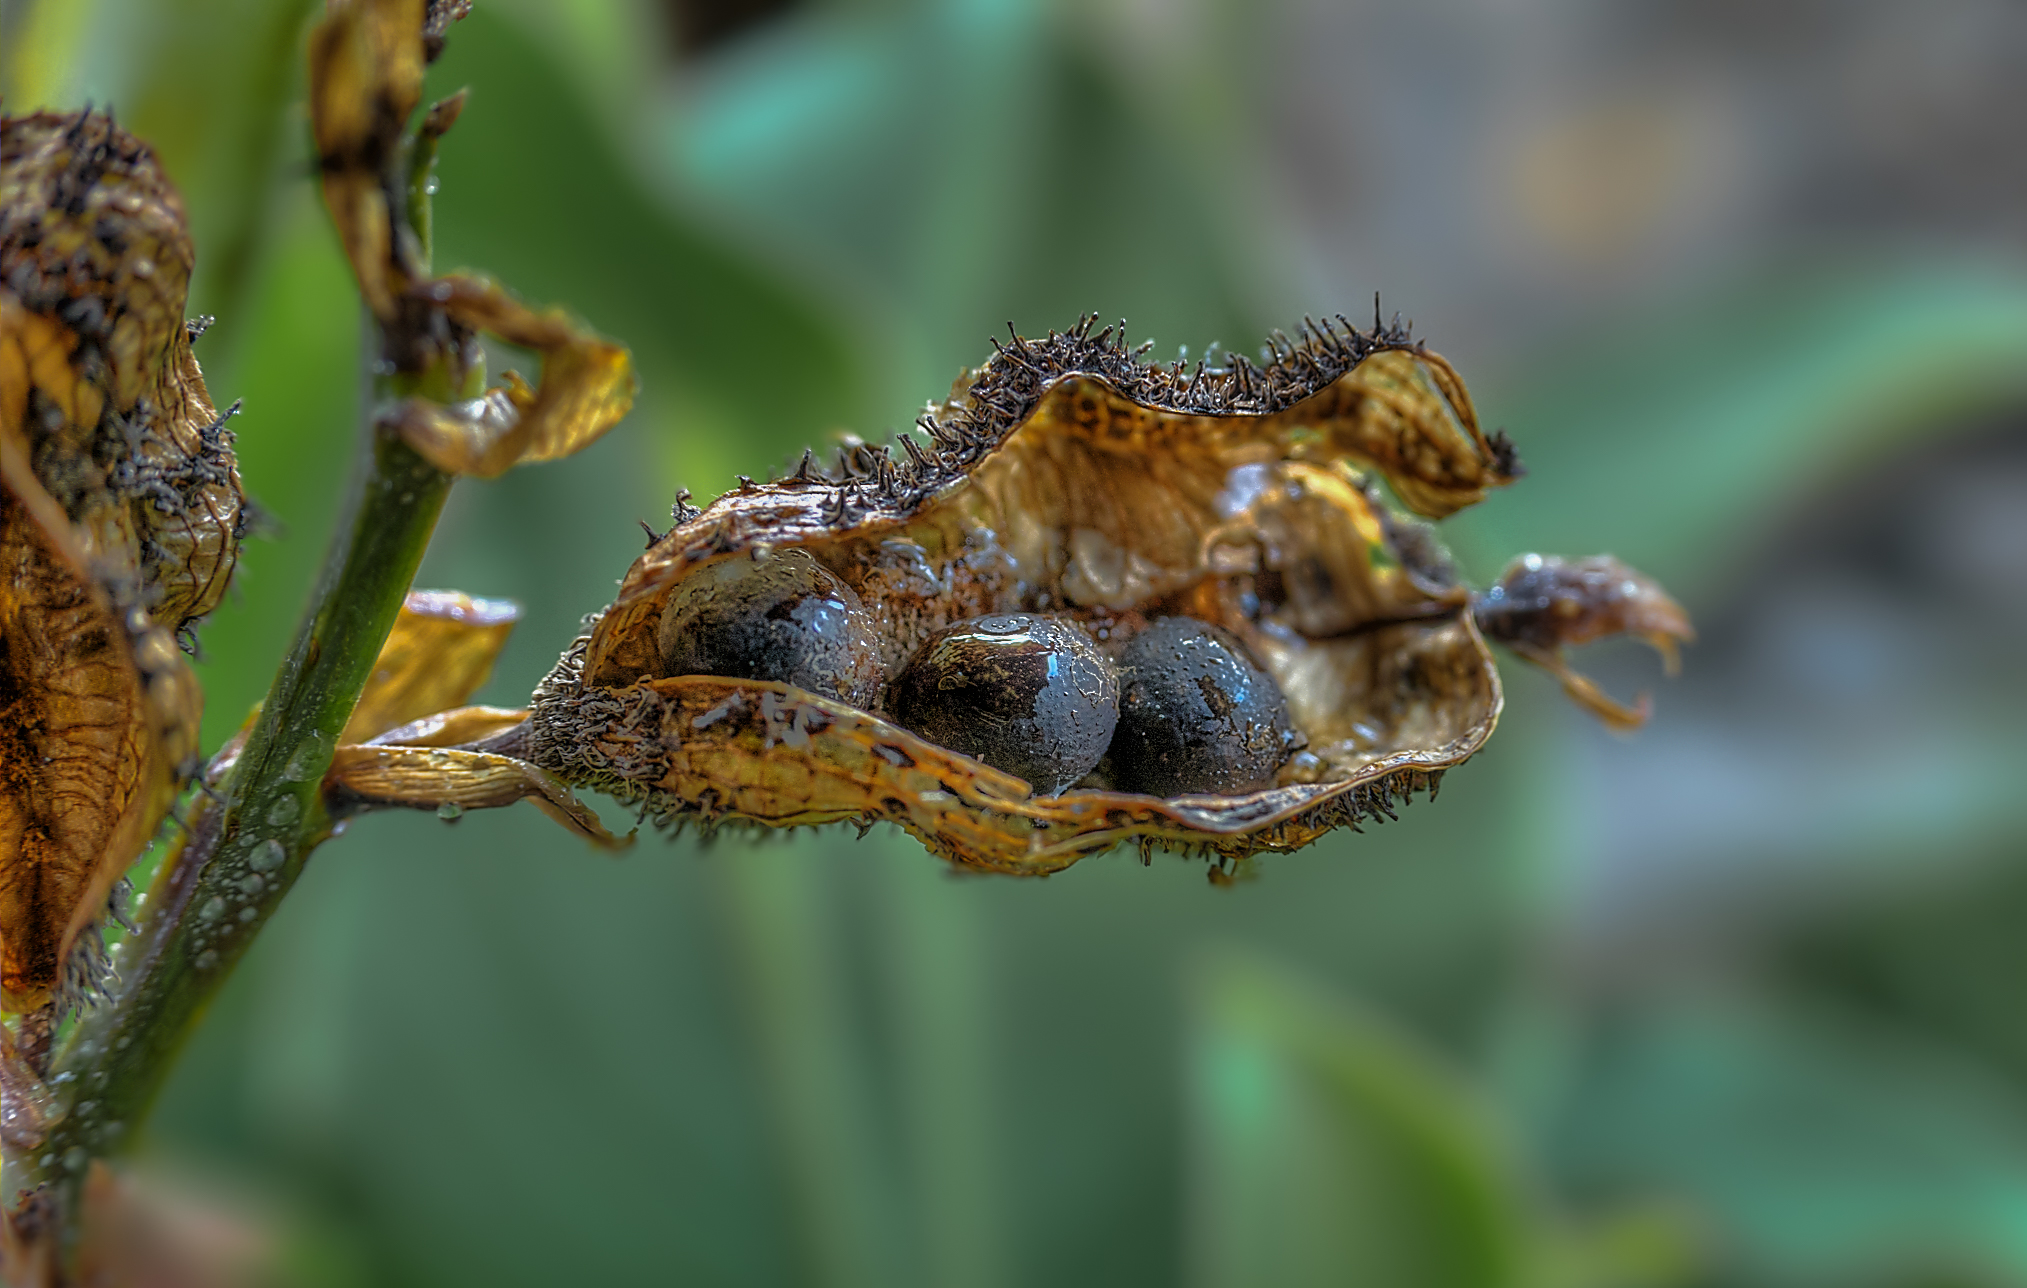
nature, photography, leaf, flower, wildlife, insect, macro, flora, fauna, invertebrate, flowers, close up, hdr, naturaleza, flores, weevil, ggl1, gaby1, xovesphoto, sonydscrx10iii, sonyrx10iii, rx10iii, rx10m3, macro photography